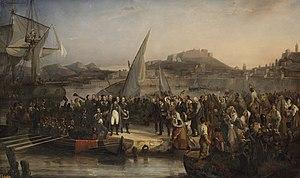
L'île d'Elbe est la plus grande île de l'archipel toscan avec 224 km² de superficie et la troisième de l'Italie. Elle est située entre la Corse, distante de cinquante kilomètres, et la Toscane, en mer Tyrrhénienne. Elle est séparée de la péninsule italienne par le canal de Piombino, large d'une dizaine de kilomètres. C'est un site protégé par un parc national, qui inclut aussi les six autres îles de l'archipel.
Joseph Beaume, né à Marseille le 27 septembre 1796 et mort à Paris 10ᵉ le 11 septembre 1885, est un peintre français.
Guillaume-Joseph-Roux Peyrusse, fut le trésorier de Napoléon 1er sous le Premier Empire.
Le gouvernement de Gand est le gouvernement en exil de Louis XVIII lors des Cent-Jours. Alors que Napoléon Iᵉʳ rassemble des forces et monte vers Paris, le souverain prend des décisions maladroites. Il se prive ainsi de soutien national et international, s'estimant capable de rétablir la situation. En appelant à la défense de la charte, en refusant l'intervention d'armées étrangères, en demandant fidélité à sa propre armée largement acquise au souvenir napoléonien, Louis XVIII se trouve finalement dans l'impasse. Le roi quitte Paris le 19 mars 1815 et franchit les frontières françaises le 23 mars 1815 pour s'installer à Gand.
Les Cent-Jours sont la période de l'histoire de France comprise entre le retour en France de l'empereur Napoléon Iᵉʳ, le 1ᵉʳ mars 1815, et la dissolution de la Commission Napoléon II, chargée du pouvoir exécutif après la seconde abdication de Napoléon Iᵉʳ, le 7 juillet 1815.
En France, l'état de siège est un dispositif législatif et constitutionnel permettant le transfert de pouvoirs de police de l'autorité civile à l'autorité militaire, la création de juridictions militaires et l'extension des pouvoirs de police. Ce type de norme juridique est comparable dans une certaine mesure à la loi martiale.
La principauté de l'île d'Elbe est une éphémère monarchie européenne. Elle correspond à l'exil de Napoléon sur l'île d'Elbe, dans l'archipel toscan, au large de l'Italie. Elle existe entre avril 1814 et février 1815, à peu près trois cents jours. Elle est placée sous la souveraineté de Napoléon Iᵉʳ, ancien empereur des Français et roi d'Italie, après la première abdication de ce dernier et avant son retour en France pendant les Cent-Jours, suite à sa reconquête du pouvoir. Cette période correspond au premier exil de Napoléon.
Les guerres napoléoniennes sont en partie le prolongement des guerres engendrées par la Révolution française de 1789, et durèrent tout au long du Premier Empire de Napoléon. Il n’existe pas de consensus sur leur point de départ. Certains considèrent qu’elles commencent quand le général Bonaparte prend le pouvoir, en novembre 1799. D’autres prolongent les guerres de la Révolution française jusqu’en 1802, et estiment que la déclaration de guerre du Royaume-Uni à la France en 1803, après la courte période de paix qui suit le traité d'Amiens, est le point de départ des guerres napoléoniennes.
Napoléon Bonaparte, né le 15 août 1769 à Ajaccio et mort le 5 mai 1821 sur l'île Sainte-Hélène, est un militaire et homme d'État français, premier empereur des Français, du 18 mai 1804 au 6 avril 1814 et du 20 mars au 22 juin 1815, sous le nom de Napoléon Iᵉʳ.